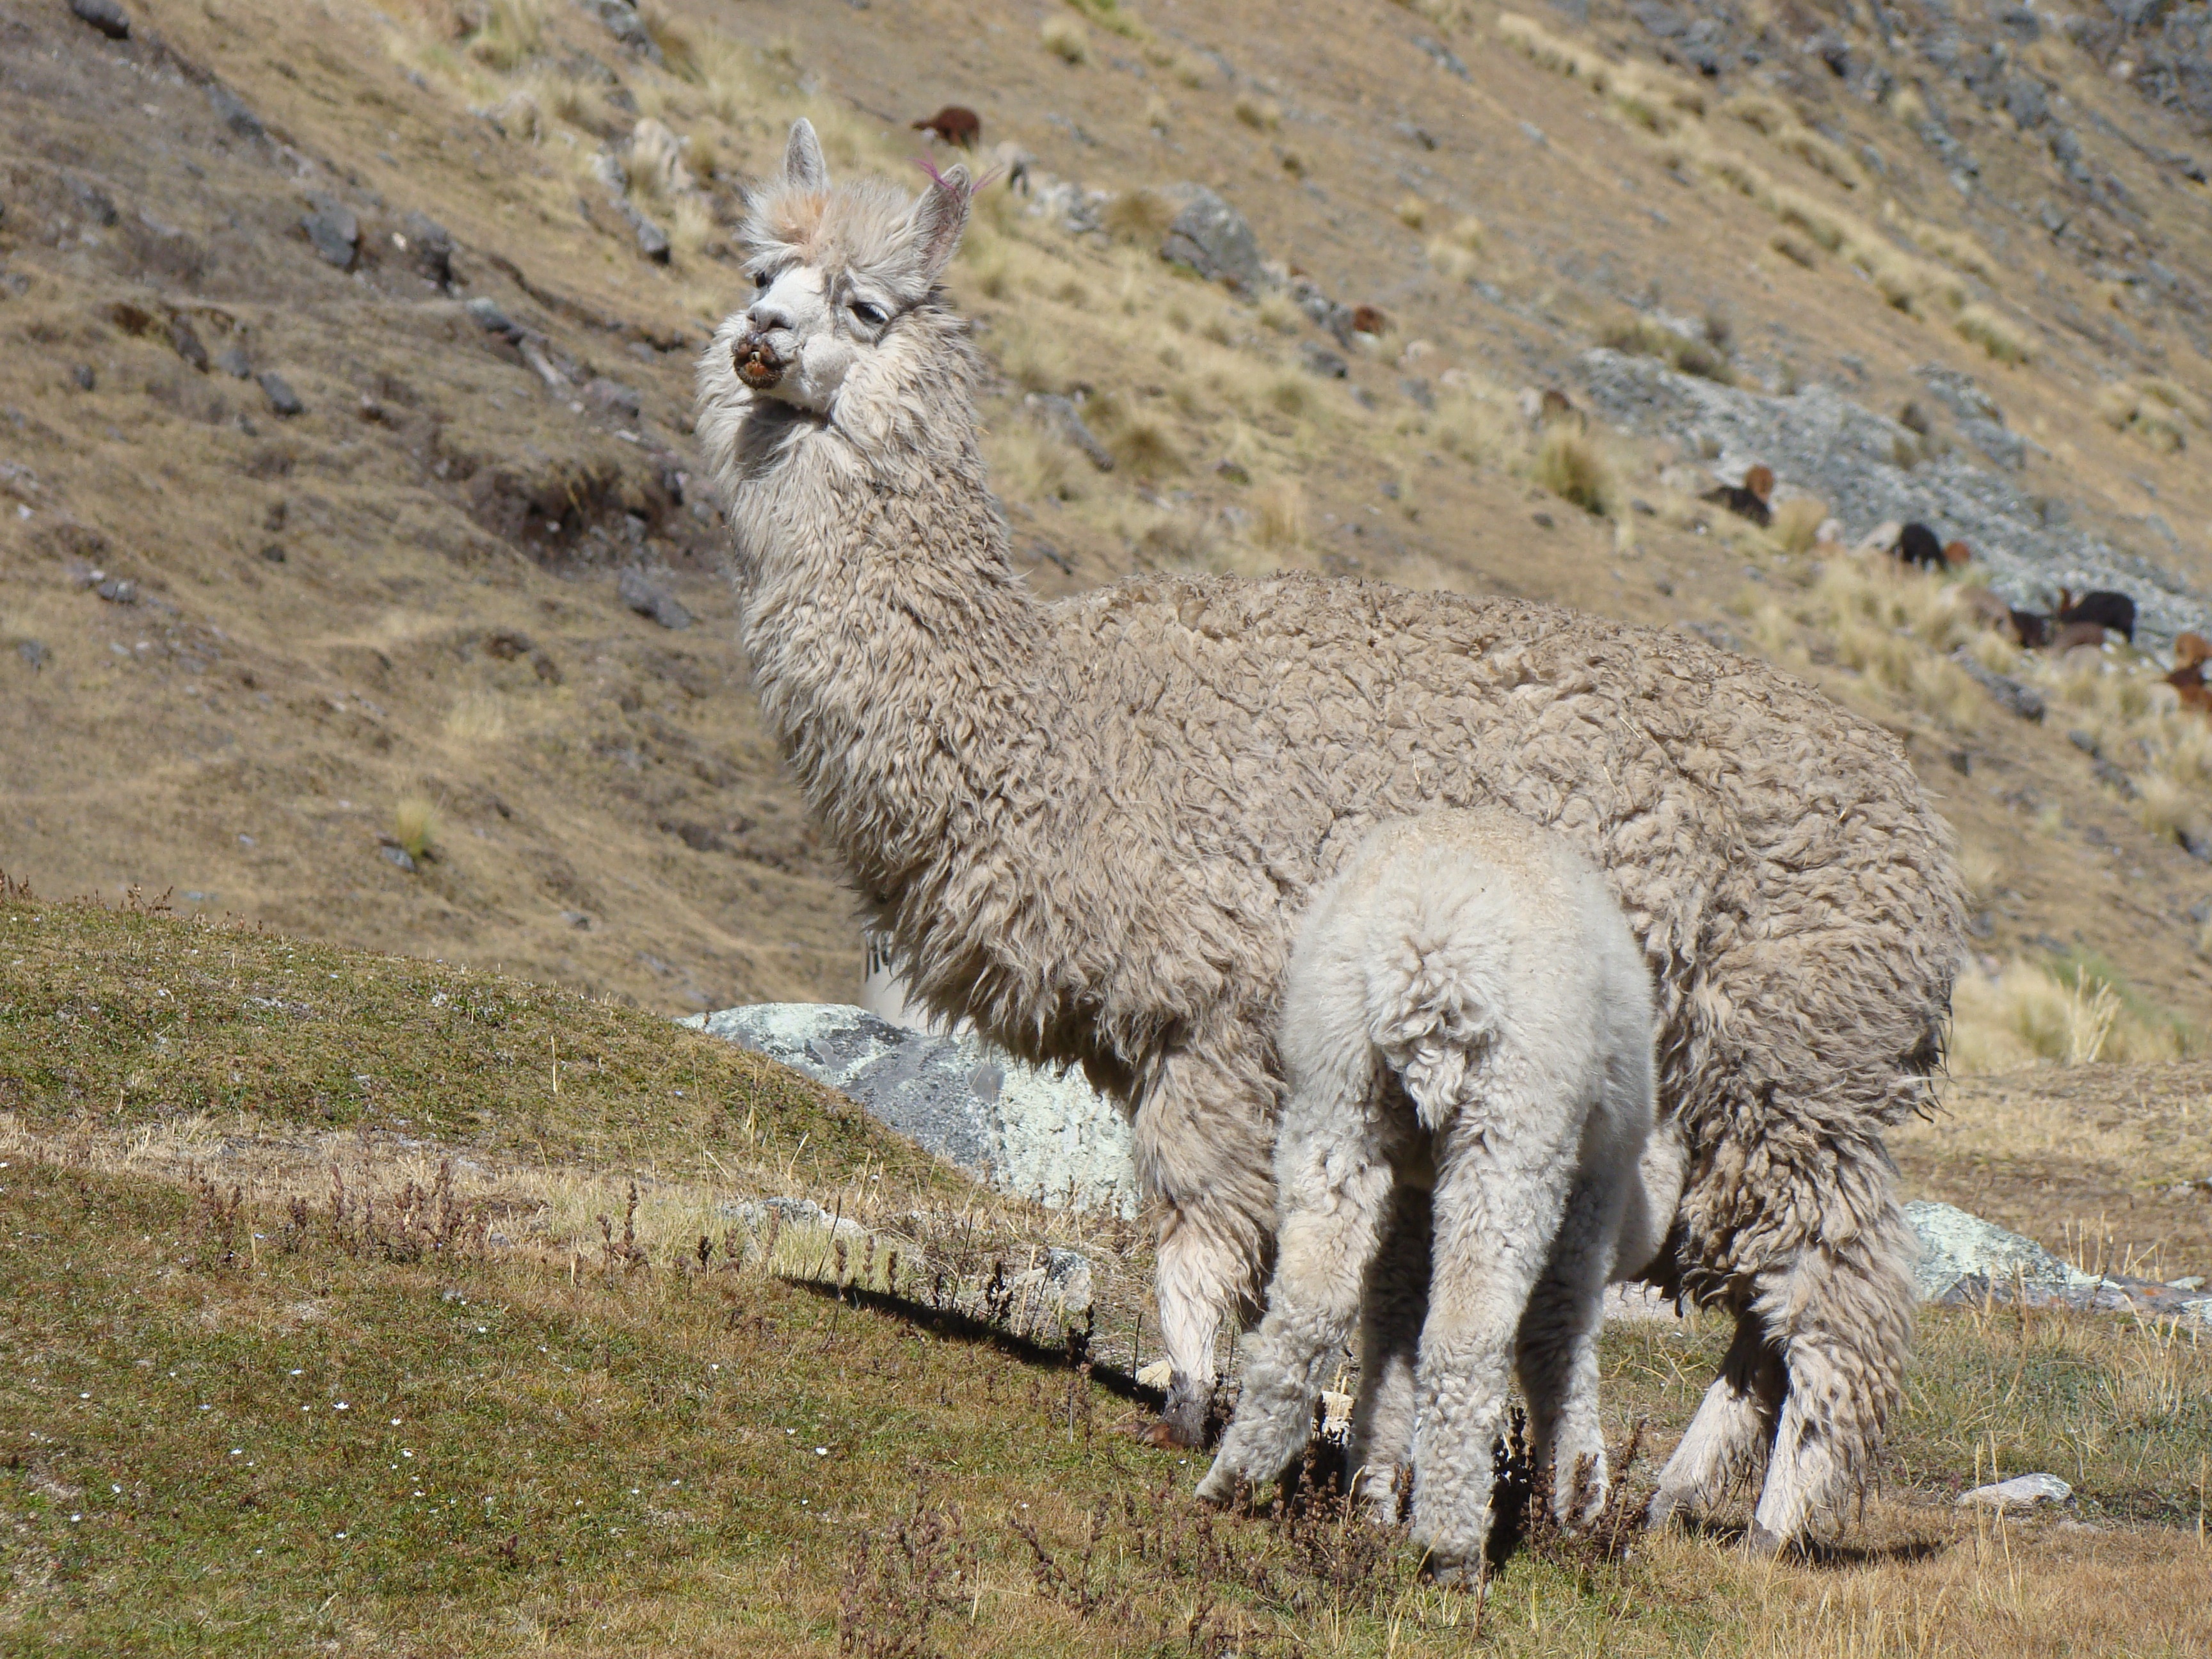
nature, wildlife, feed, mammal, baby, fauna, peru, llama, alpaca, mother, animals, lama, vertebrate, vicuna, guanaco, camel like mammal